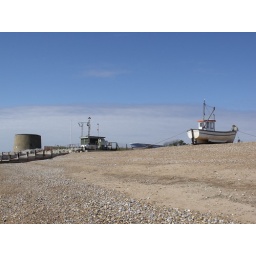
Lovely white boat against the blue sky